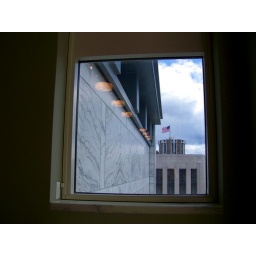
A window in the second floor of the new south wing.